The Cutting Edge: The Magic of Movie Editing

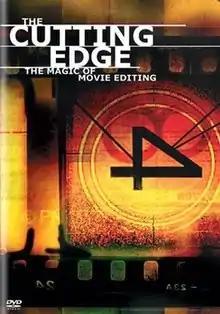
DVD cover

The Cutting Edge: The Magic of Movie Editing is a 2004 documentary film about the history and art of film editing, directed by filmmaker Wendy Apple. The film brings up many topics, including the collaborative nature of filmmaking, female representation in the editing field, and emerging technologies of the 21st century. Clips shown in the documentary were taken from feature films of the past century noted for their innovations in editing, ranging from 1903's "Life of an American Fireman" to 2003's "Cold Mountain".